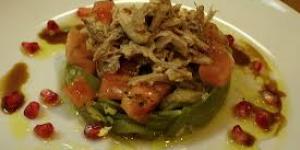
perdices a la vinagreta